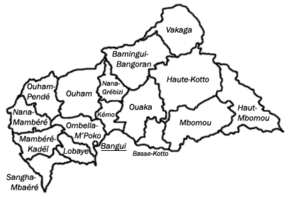
Centralafrikanske Republik / Politik / Administrativ inddeling
Landets inddeling i 14 præfekturer, 2 økonomiske præfekturer samt 1 autonom kommune (Bangui).
Den Centralafrikanske Republik er en stat i Centralafrika og har tidligere været en fransk koloni. Landet har ingen kystlinje og grænser til Tchad mod nord, Sydsudan og Sudan mod øst, Republikken Congo og den Demokratiske Republik Congo mod syd, og Cameroun mod vest.